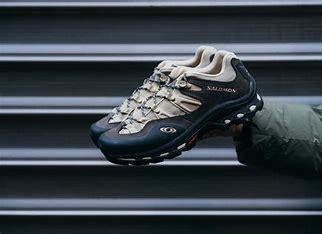
Brand: Salomon
Model: XT